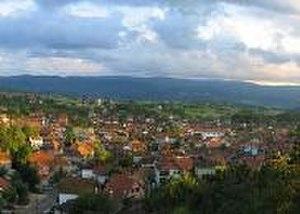
Laznica est une localité de Serbie située dans la municipalité de Žagubica, district de Braničevo. Au recensement de 2011, elle comptait 1 721 habitants.
Žagubica est une localité et une municipalité de Serbie situées dans le district de Braničevo. Au recensement de 2011, la localité comptait 2 584 habitants et la municipalité dont elle est le centre 12 484.